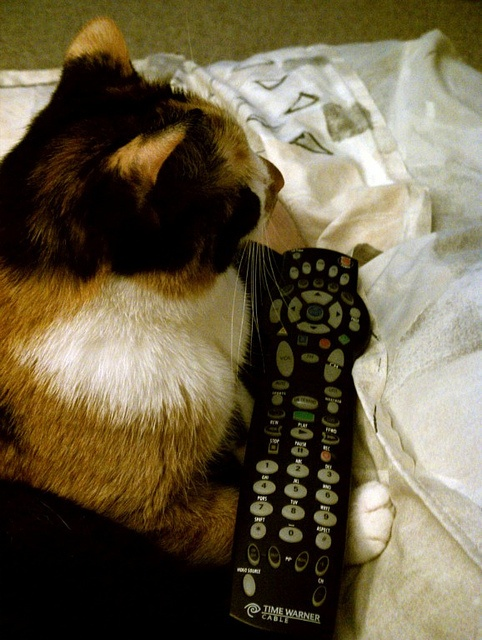
A cat laying down with a remote control on its paws.
A cat sitting down with a remote control resting on its paws.
A multiple colored cat sitting with a TV remote.
A black white and brown cat with a remote control on its paws
A cat is laying down with a remote over his paws.